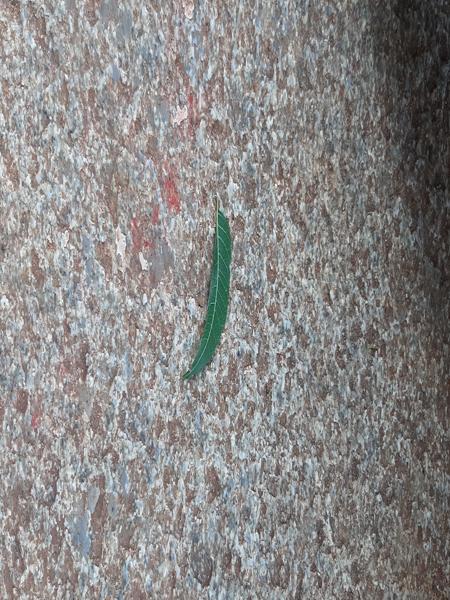
Plant: Neem